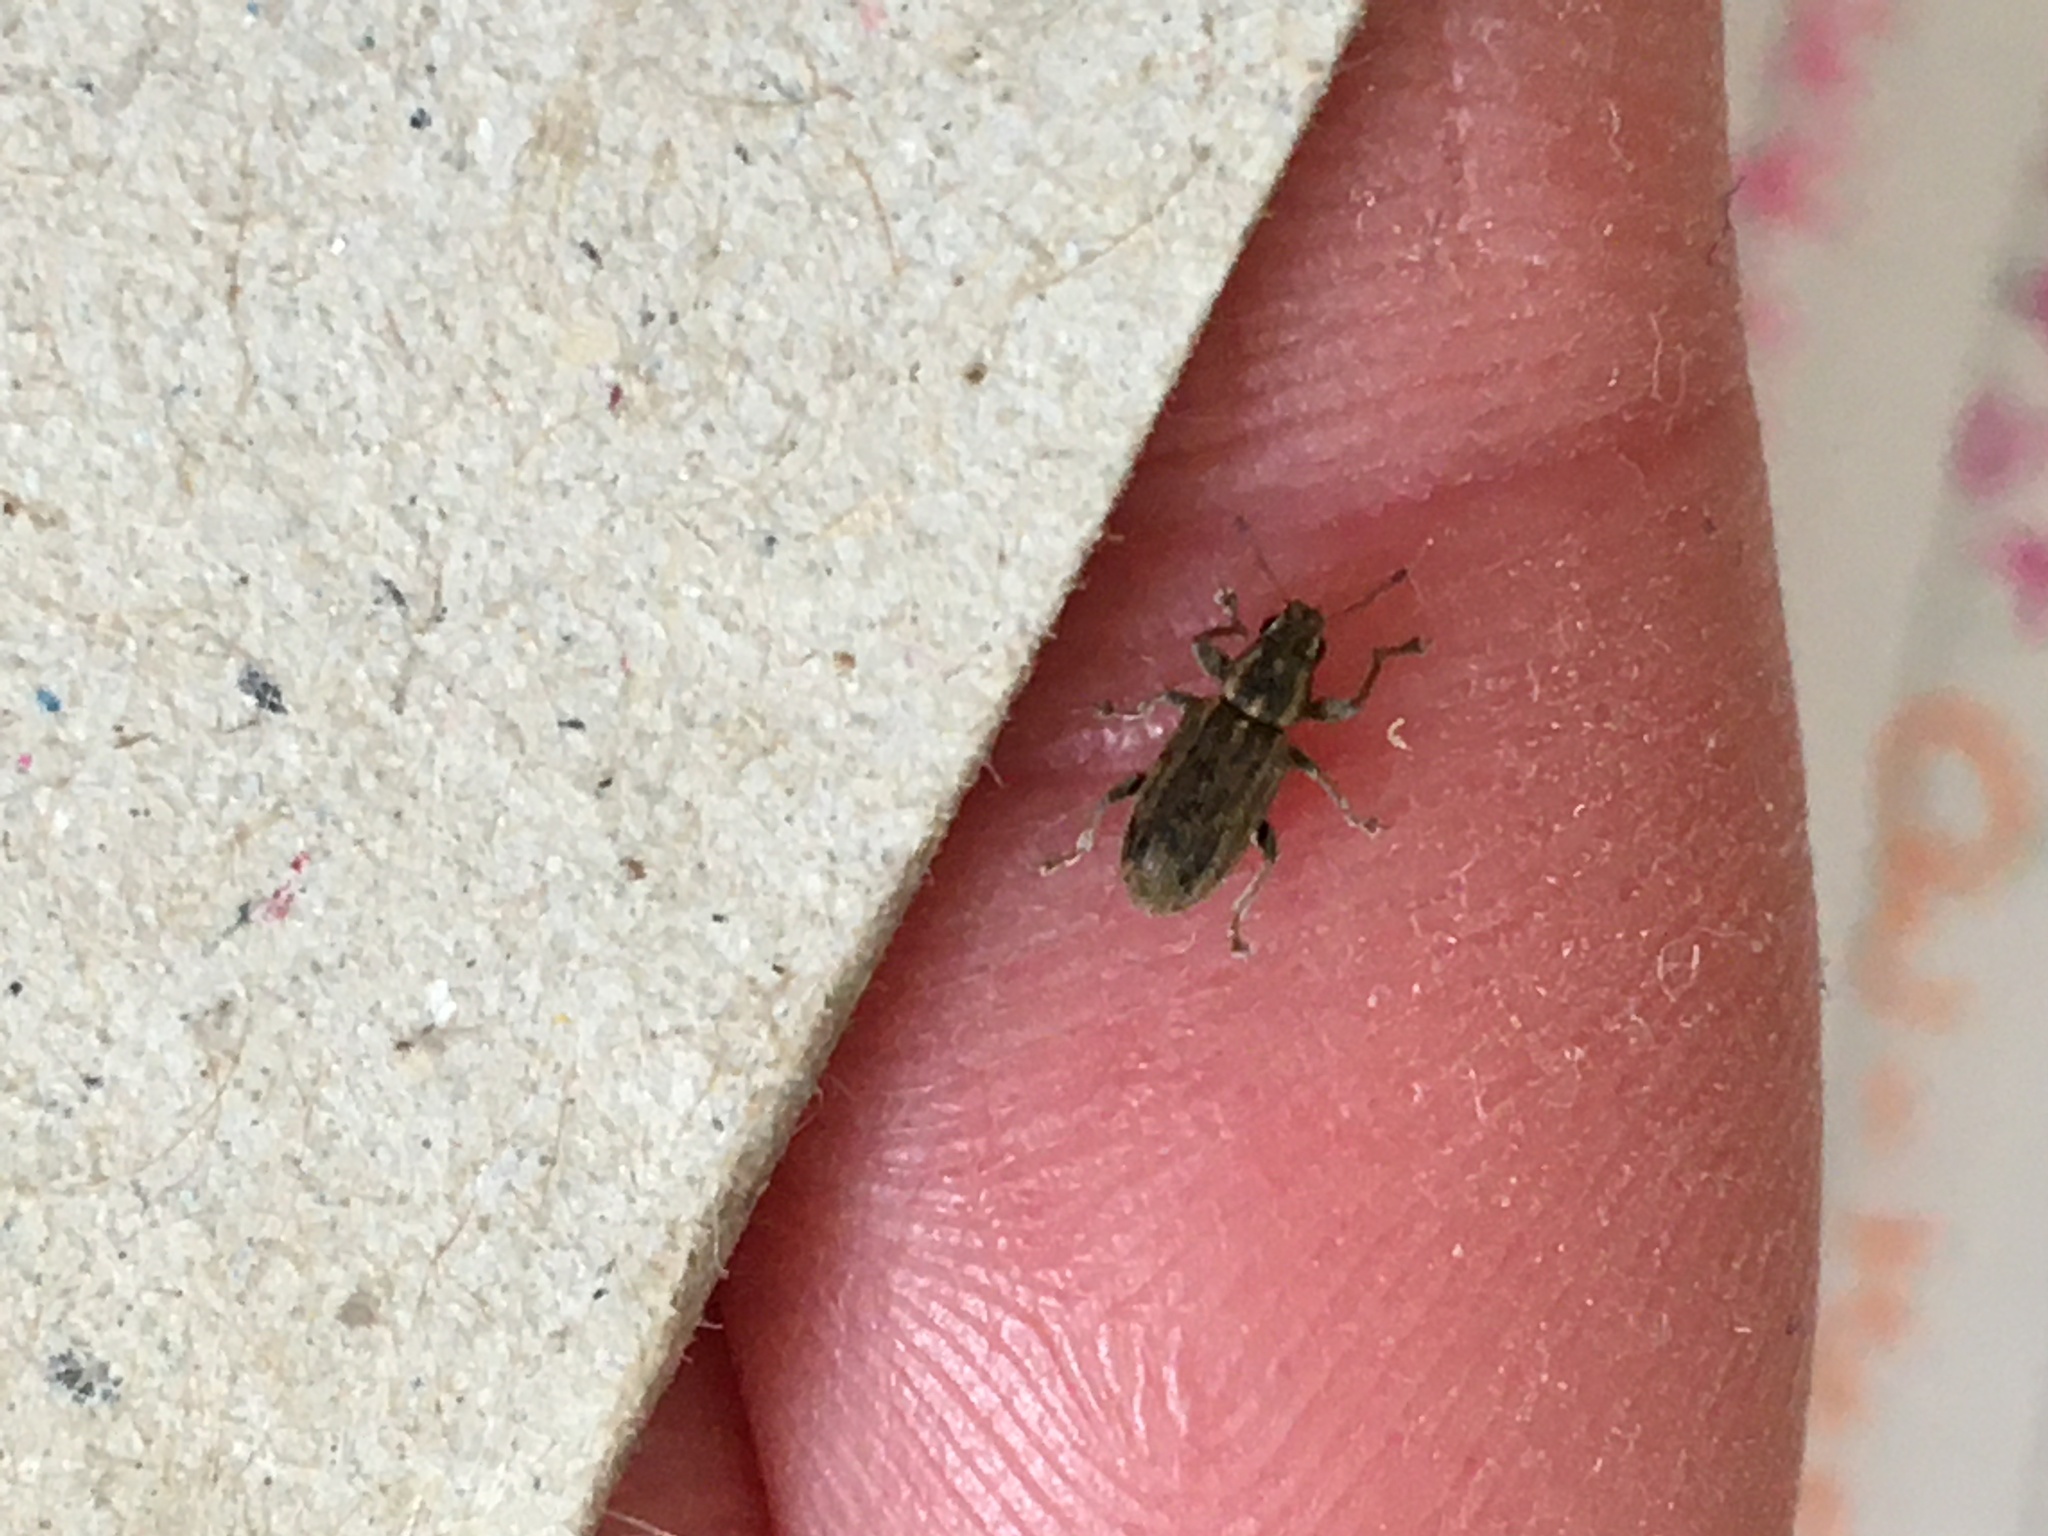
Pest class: pea_leaf_weevil